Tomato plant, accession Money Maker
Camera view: bottom (45 deg); turntable rotation: 0 degrees
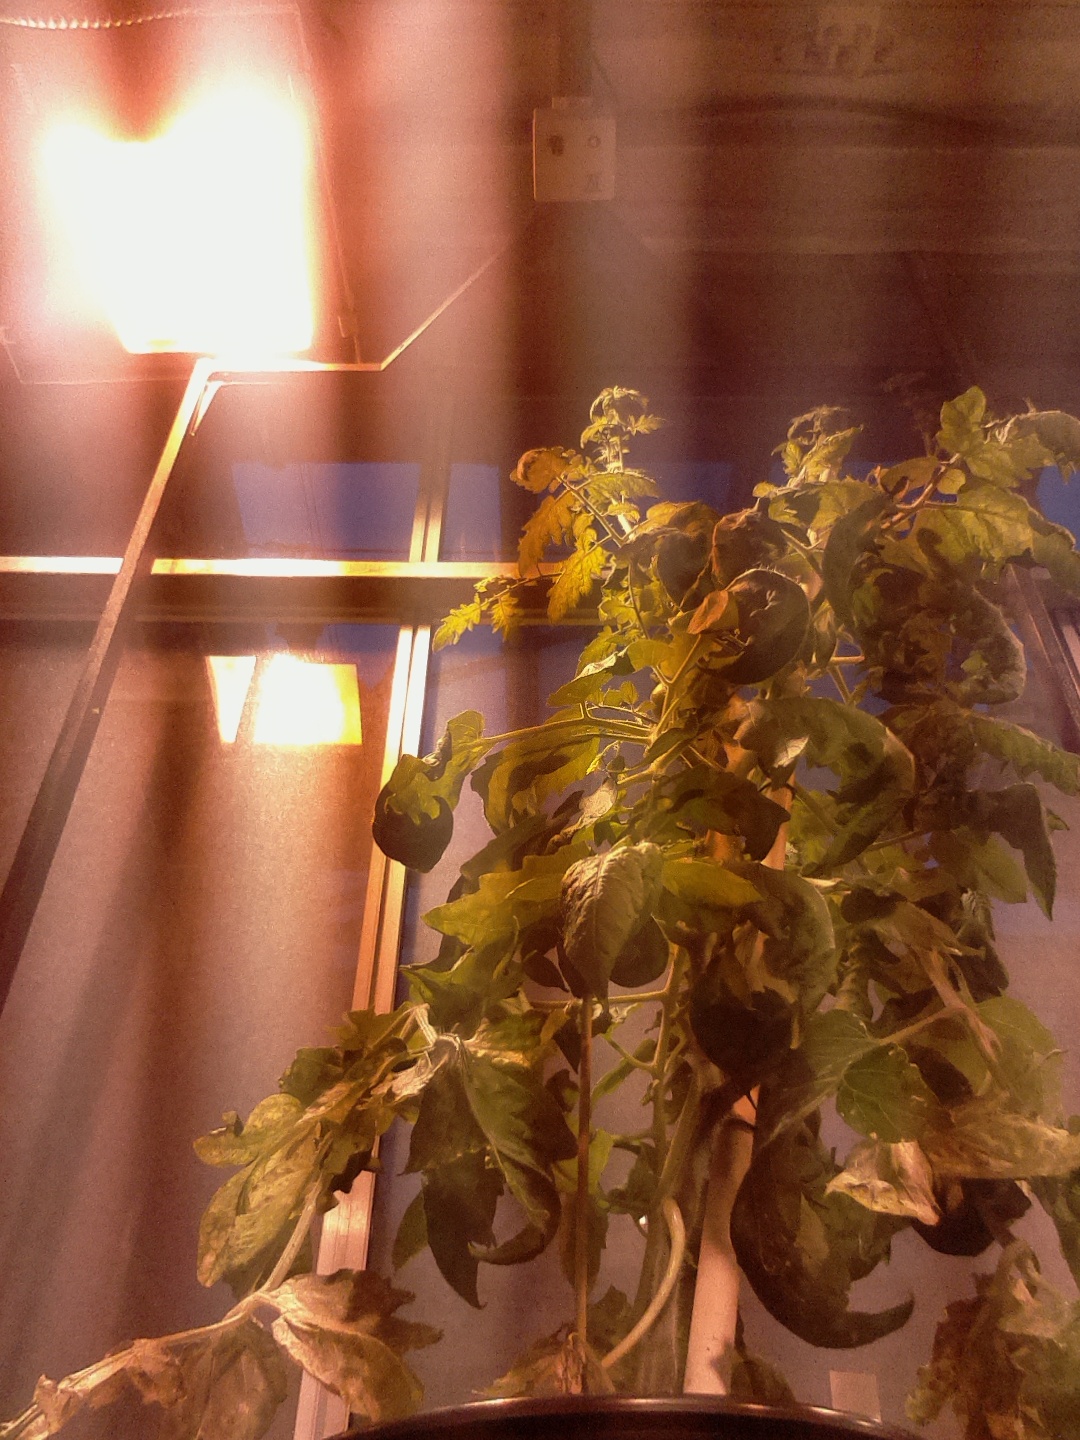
BBCH growth stage 72: 20%-30% of final fruit size